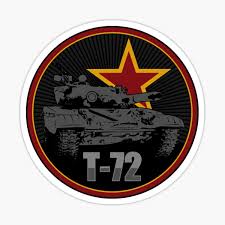
Label: Tank